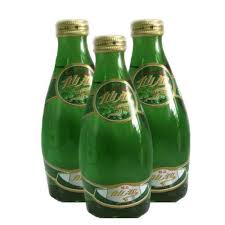
Waste category: glass